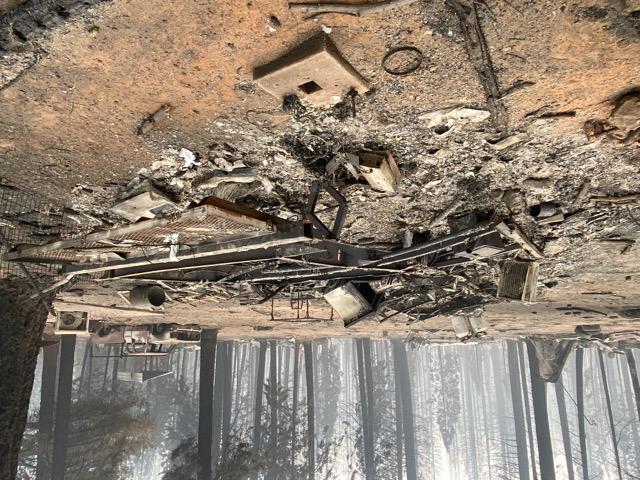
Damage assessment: destroyed